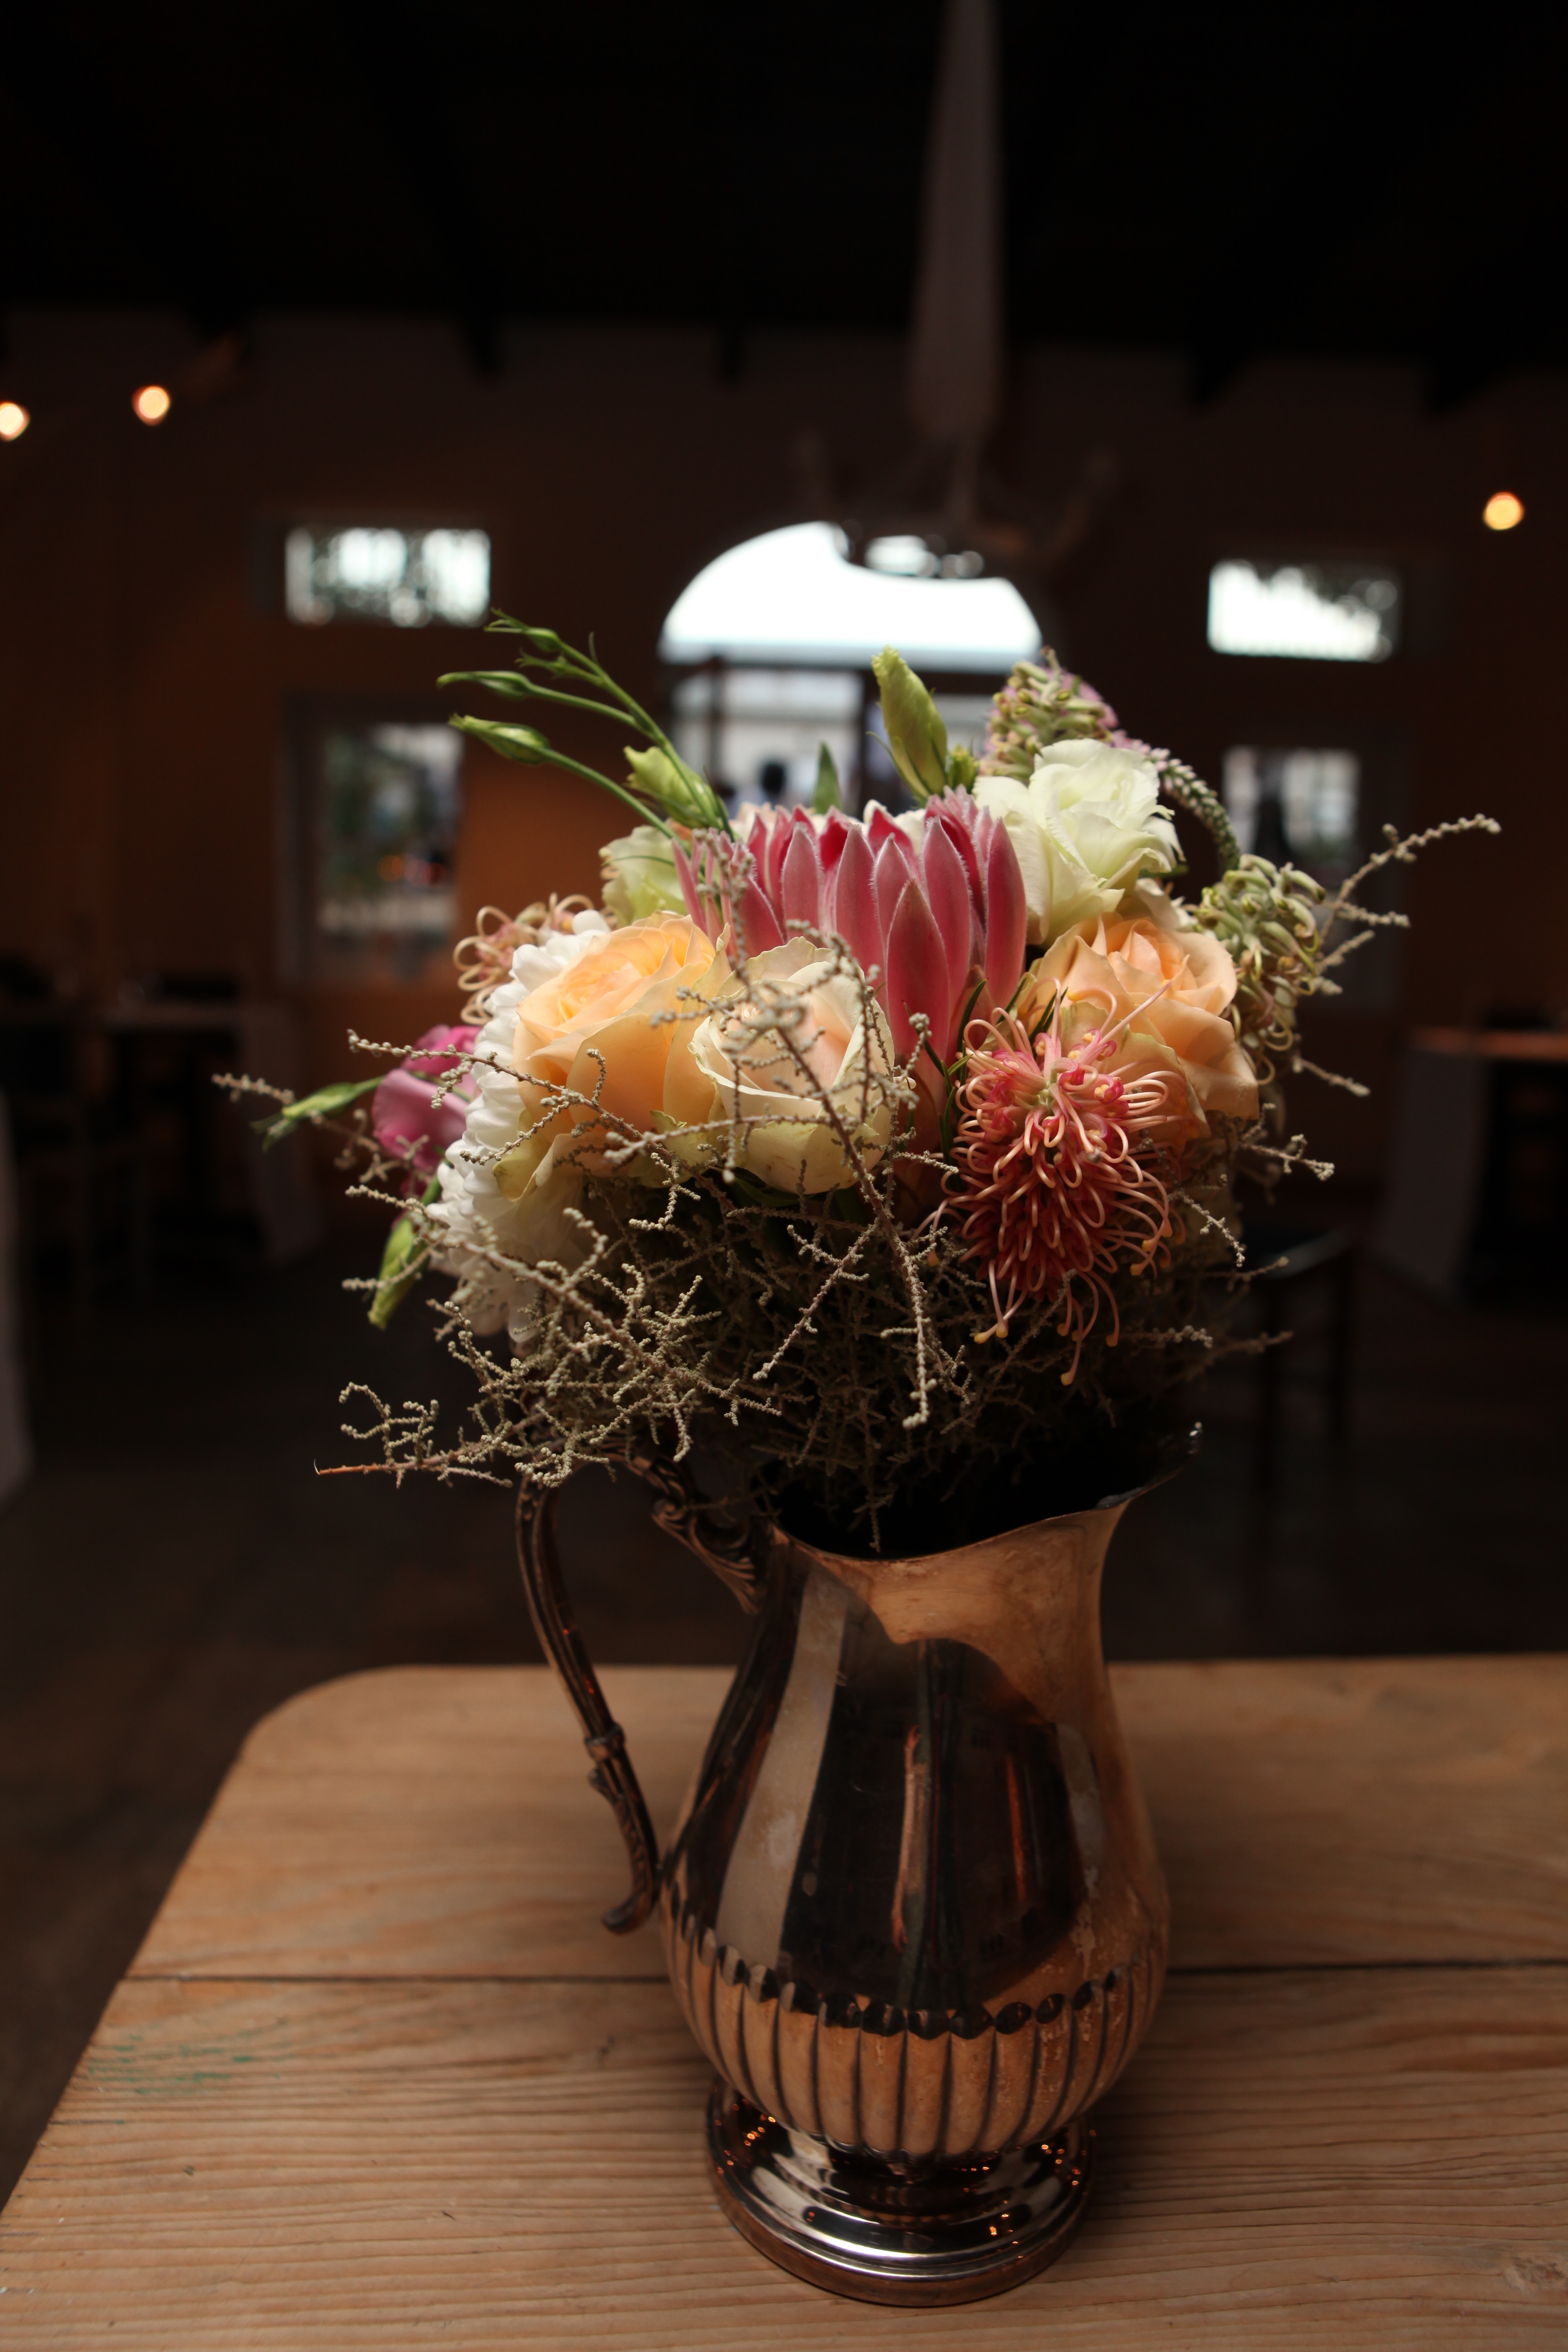
plant, flower, spring, red, yellow, pink, lighting, art, floristry, flower bouquet, floral design, centrepiece, flower arranging